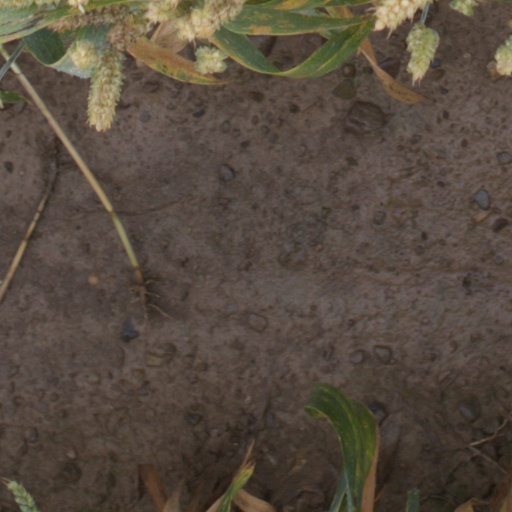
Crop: wheat